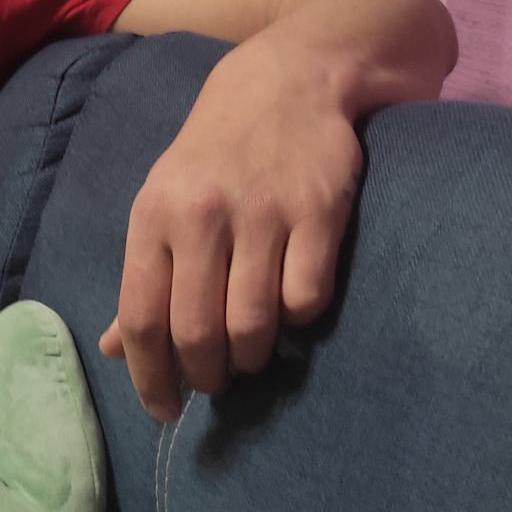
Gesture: no_gesture